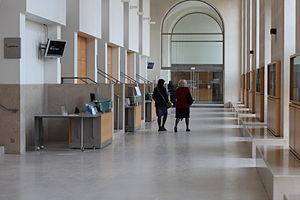
Grand Hall de l'Ecole du Louvre, au rez-de-chaussée de l'aile de Flore
L'École du Louvre est un établissement d'enseignement supérieur français créé en 1882, dépendant du ministère de la Culture. Elle dispense un enseignement en histoire de l'art, archéologie, épigraphie, histoire des civilisations, anthropologie et muséologie. Elle est située à Paris, dans l'aile de Flore du palais du Louvre.